Eleanor Powell

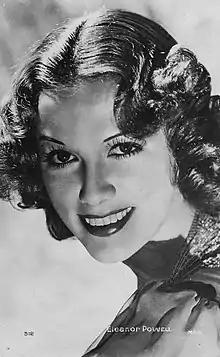
1930s publicity photo

Eleanor Torrey Powell (November 21, 1912 – February 11, 1982) was an American dancer and actress. Best remembered for her tap dance numbers in musical films in the 1930s and 1940s, she was one of Metro-Goldwyn-Mayer's top dancing stars during the Golden Age of Hollywood. Powell appeared in vaudeville, on Broadway, and most prominently, in a series of movie musical vehicles tailored especially to showcase her dance talents, including "Born to Dance" (1936), "Broadway Melody of 1938" (1937), "Rosalie" (1937), and "Broadway Melody of 1940" (1940). She retired from films in the mid-1940s but resurfaced for the occasional specialty dance scene in films such as "Thousands Cheer". In the 1950s she hosted a Christian children's TV show and eventually headlined a successful nightclub act in Las Vegas. She died from cancer at 69. Powell is known as one of the most versatile and athletic female dancers of the Hollywood studio era.